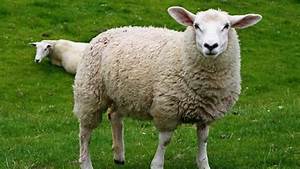
Label: sheep